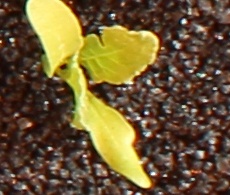
Label: Sugar beet